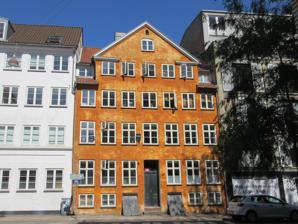
Building: Åbenrå 26
Country: Denmark
Year built: 1756
18th-century building in Copenhagen Åbenrå 26 General information Location Copenhagen Country Denmark Coordinates 55°40′59.99″N 12°34′34.57″E / 55.6833306°N 12.5762694°E / 55.6833306; 12.5762694 Completed 1756 Åbenrå 26 is an 18th-century property situated at Åbenrå 26 in the Old Town of Copenhagen , Denmark . It was listed in the Danish registry of protected buildings and places in 1964. History 17th century The property was listed in Copenhagen's first cadastre of 1689 as No. 227 in Rosenborg Quarter, owned by Mads, stonecutter ( stenhugger ). It was listed in the new cadastre of 1756 as No. 237 and was owned by Lars Christensen at that time. The present building on the site was built in 1756 by carpenter Palle Thomsen. 19th century The property was listed in the new cadastre of 1806 as No. 245. It was owned by beer seller ( øltapper ) Hans Hansen. 20th century The building viewed to the left in 1961 No. 26 and the adjacent property at No. 28–30 were in the 1960s owned by the University of Copenhagen . In September 1971, it was squatted by 30 members of the Redstockings Movement . No. 26 was subsequently converted into a women's house while No. 28-30 was used as housing for women. The buildings were next year acquired by the Ministry of Culture with the intention of later using it for an extension of the Museum of Musical History at No. 32–34. The Redstockings were given a temporary rent-free lease on the property. In spring 1975, the Redstockings' lease was terminated with effect from 15 February 1976. Their activities were moved to the former Kofoed's School on Prinsessegade in Christianshavn . Åbenrå 27 was together with No. 28-30 then taken over by the Museum of Musical History. The museum moved out of the premises in 2014. Architecture The building consists of three storeys over a raised cellar and is topped by a roof with a five-bay wall dormer . The rear side of the building is constructed with exposed timber framing. The building was listed in the Danish registry of protected buildings and places in 1964. References